Zabrze

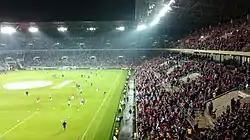
Ernest Pohl Stadium, home venue of Górnik Zabrze

Following World War II, according to the Potsdam Agreement the city was handed over to Poland in 1945 and the town's name was changed to the historic "Zabrze" on 19 May 1945. The first post-war mayor of Zabrze was Paweł Dubiel, pre-war Polish activist and journalist in Upper Silesia, prisoner of the Dachau and Mauthausen concentration camps during the war. The pre-war Polish inhabitants of the region, who formed the majority of the city's population in 1948, were joined by Poles expelled from former eastern Poland annexed by the Soviet Union. Moreover, Polish settlers from the central part of Poland also settled in Zabrze.